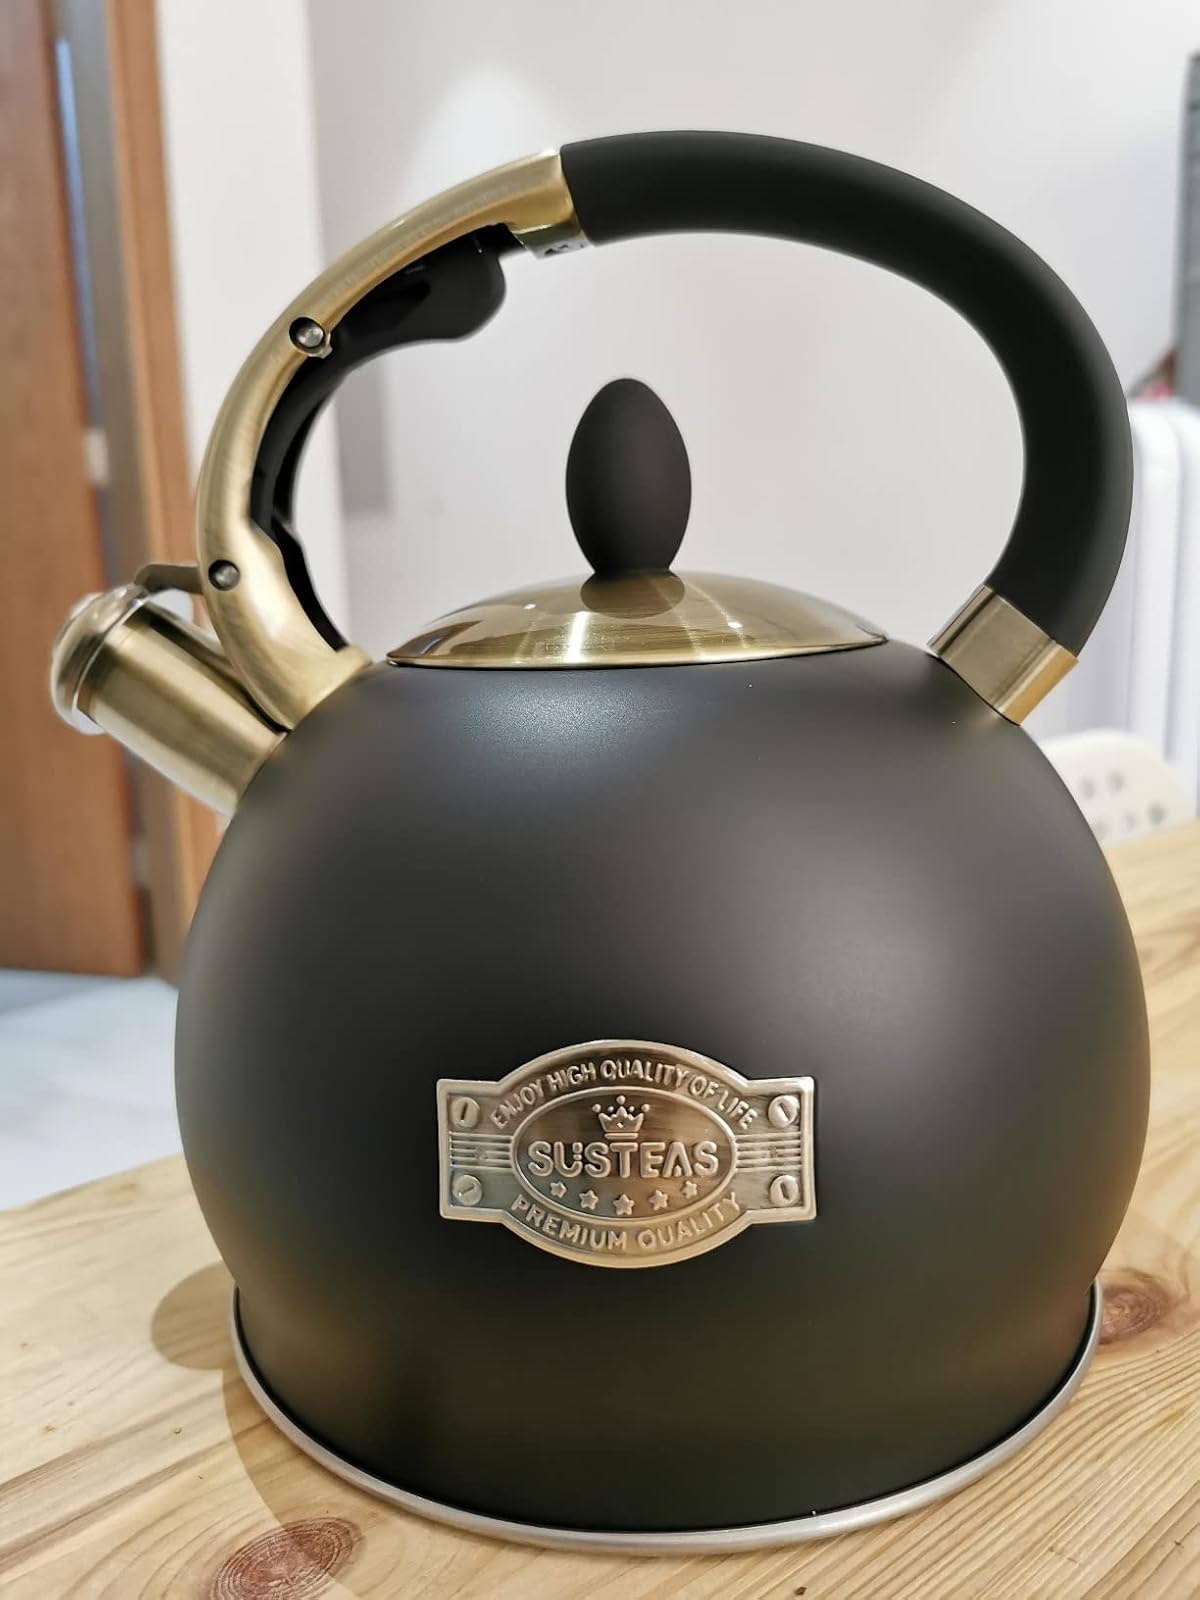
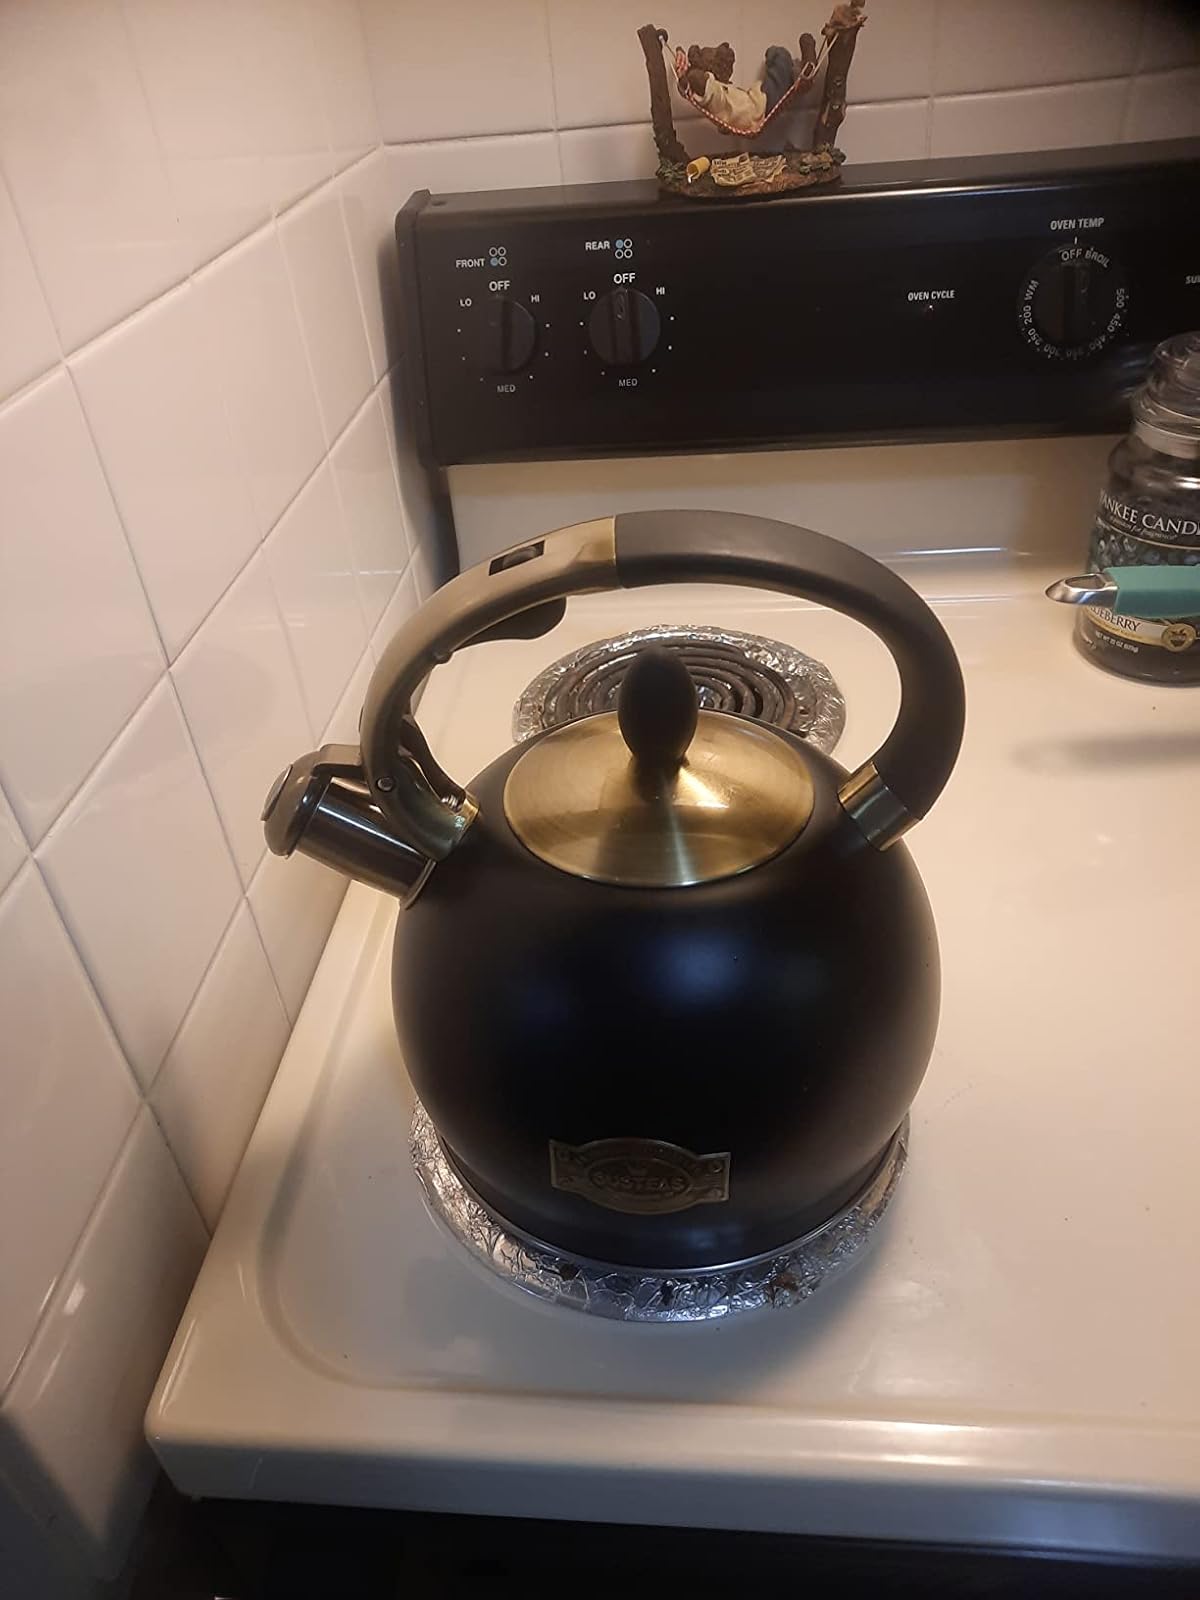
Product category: items_kettle
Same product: yes